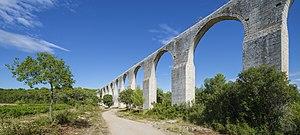
Aqueduc de Castries, la partie des Grandes Arches. Construit pendant la seconde moitié du XVIIe siècle par l'ingénieur Pierre-Paul Riquet. Castries, Hérault, France.
Castries est une commune française située dans le département de l'Hérault en région Occitanie.